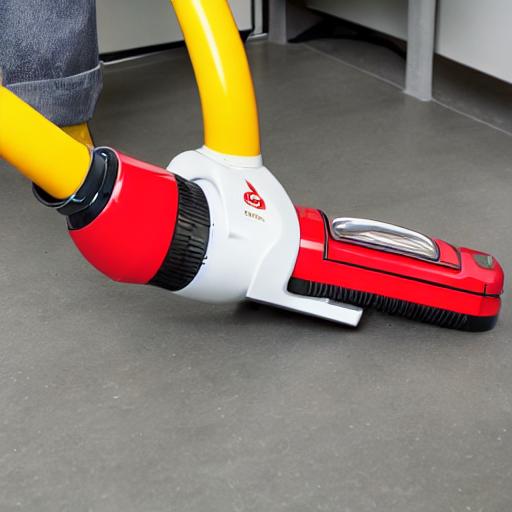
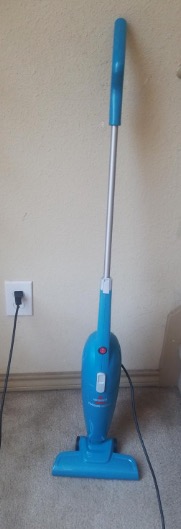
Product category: items_vacuum
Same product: no